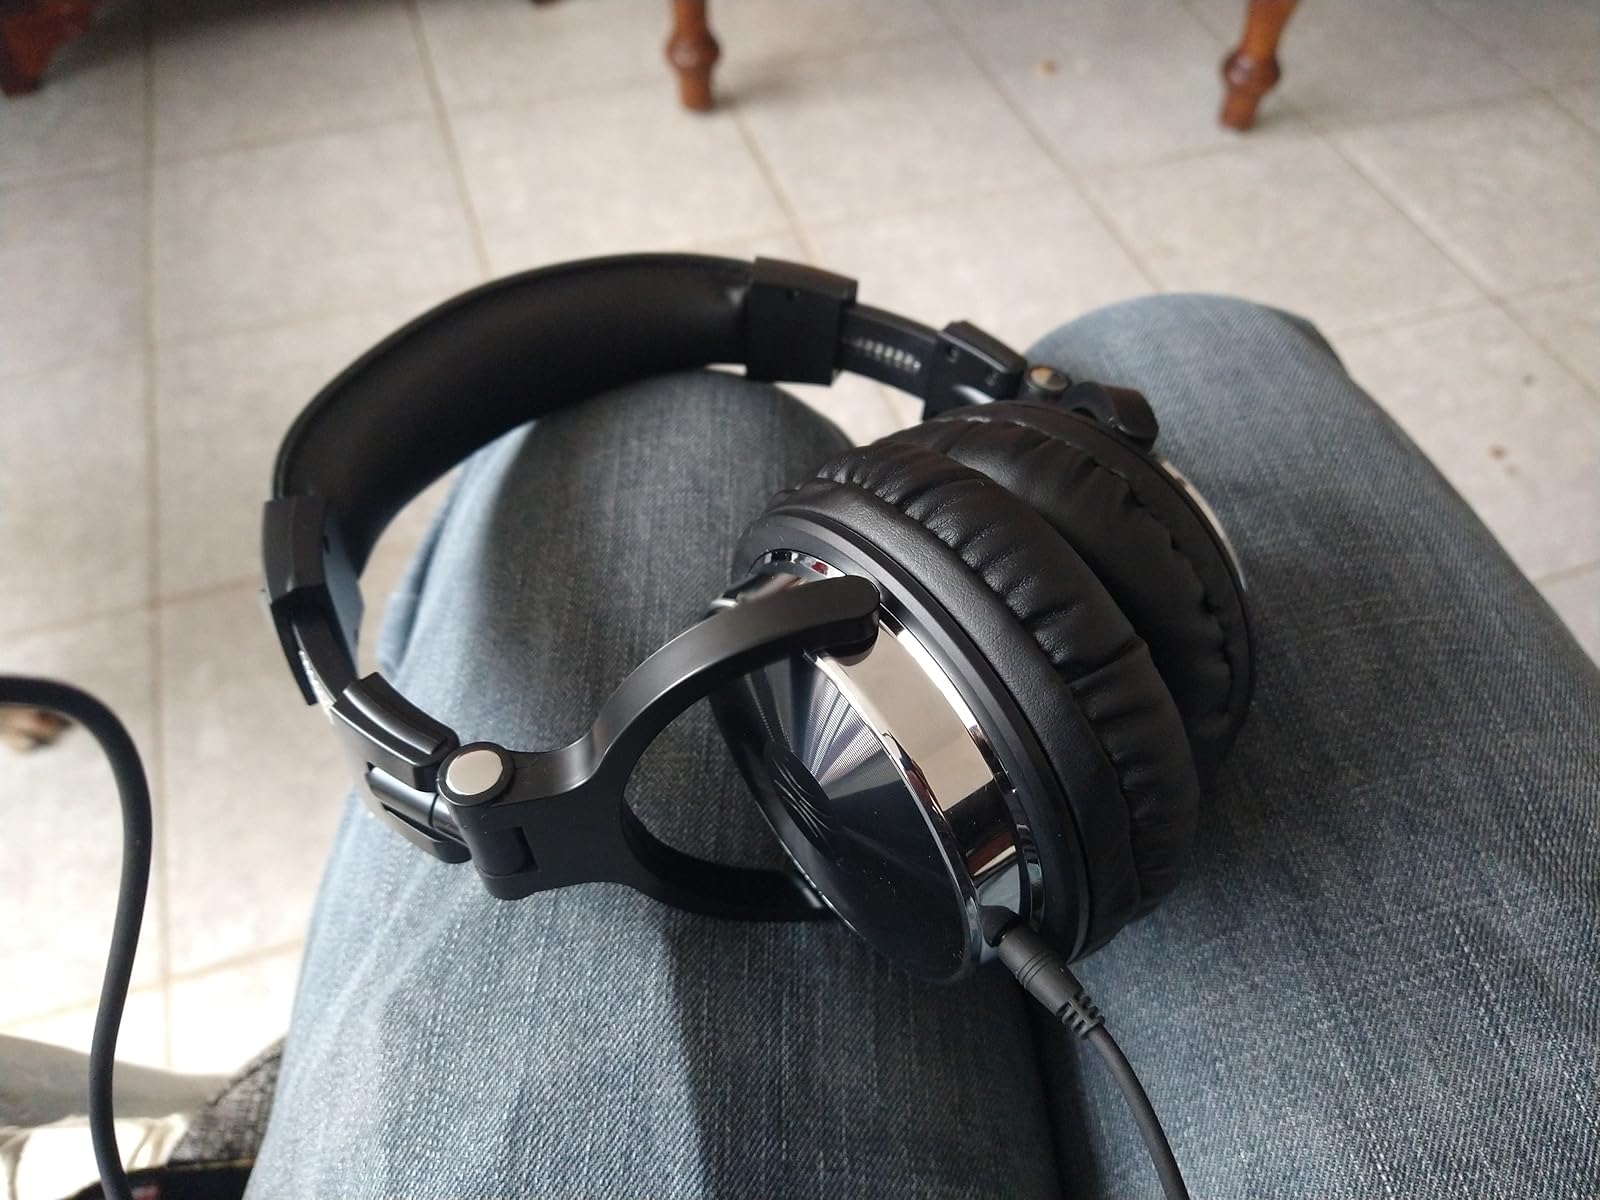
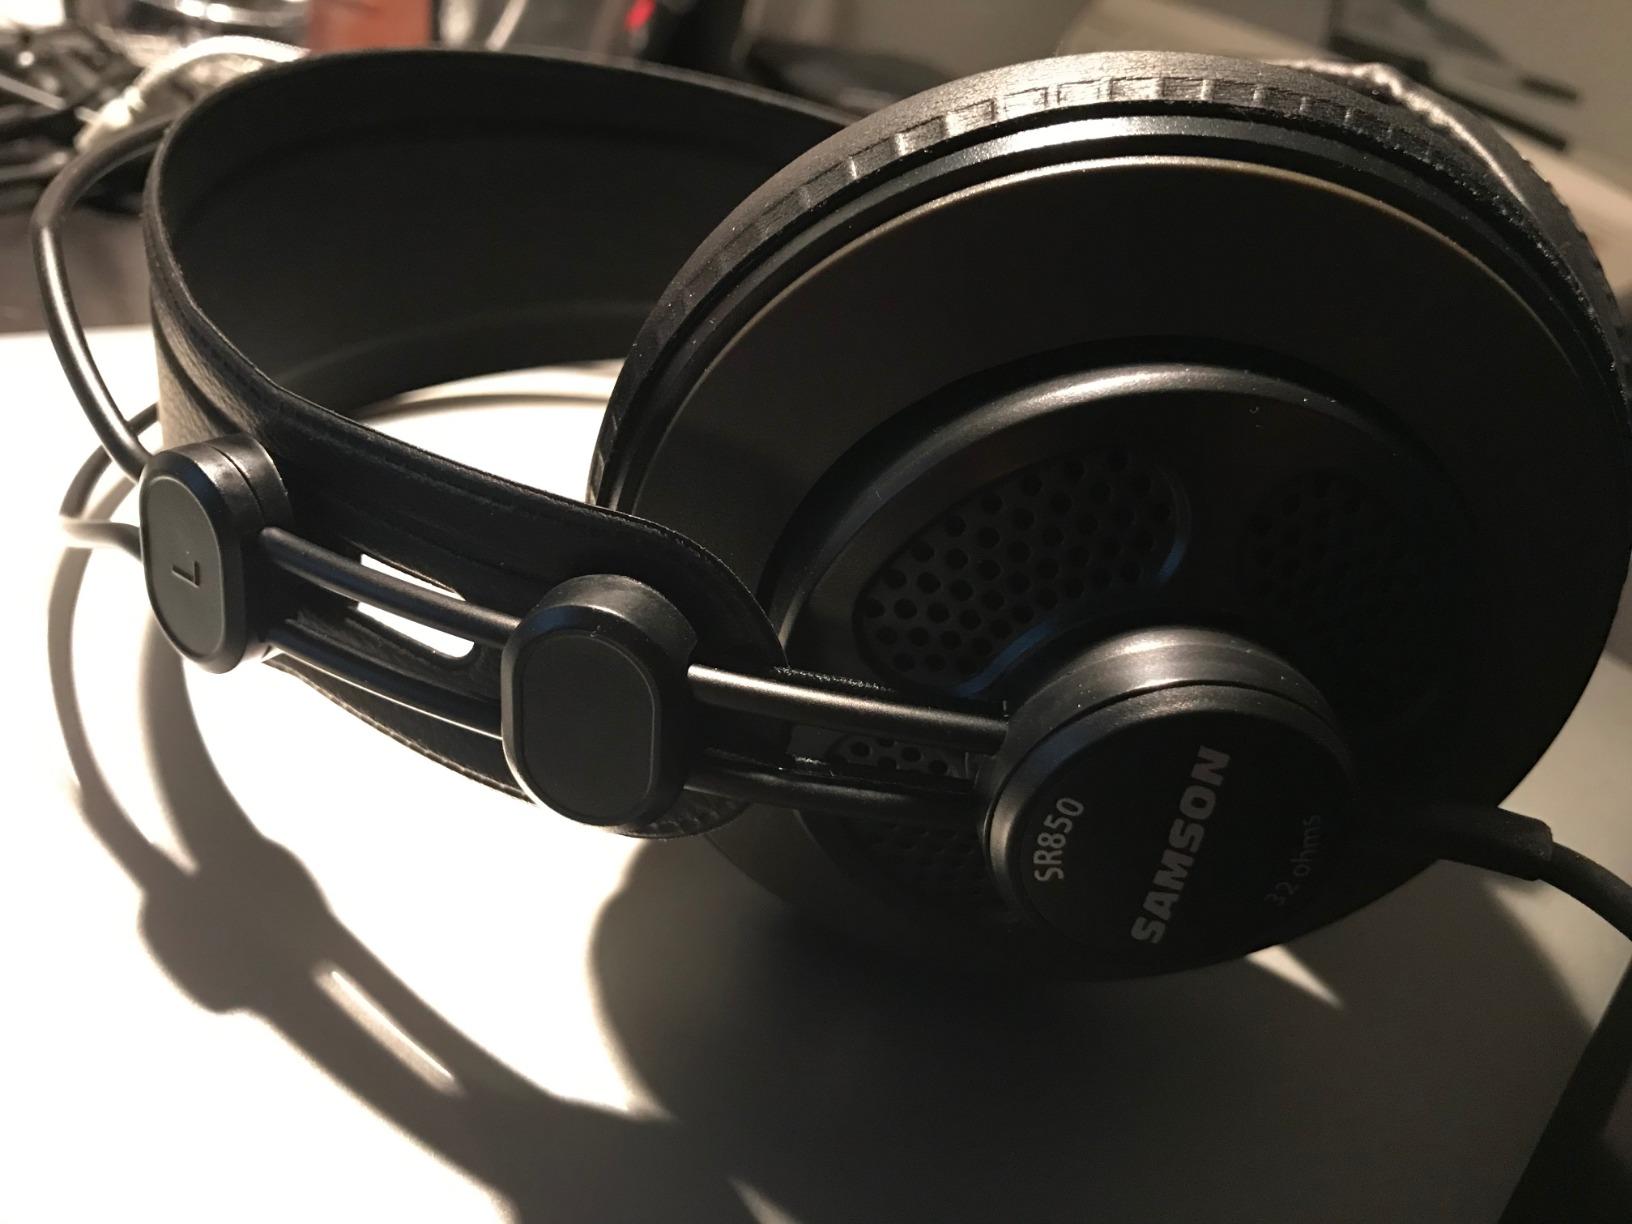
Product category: headphones
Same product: no